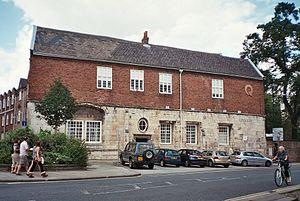
Cette liste des musées du North Yorkshire, Angleterre contient des musées qui sont définis dans ce contexte comme des institutions qui recueillent et soignent des objets d'intérêt culturel, artistique, scientifique ou historique. leurs collections ou expositions connexes disponibles pour la consultation publique. Sont également inclus les galeries d'art à but non lucratif et les galeries d'art universitaires. Les musées virtuels ne sont pas inclus.